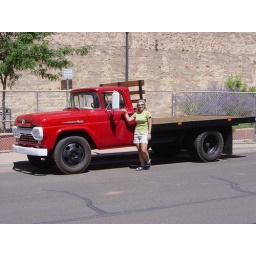
&amp;quot;There's a girl my Lord in a flat bed ford turnin' to take a look at me&amp;quot;